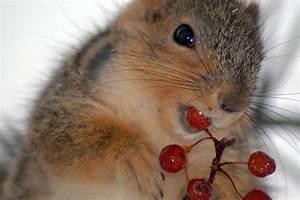
squirrel